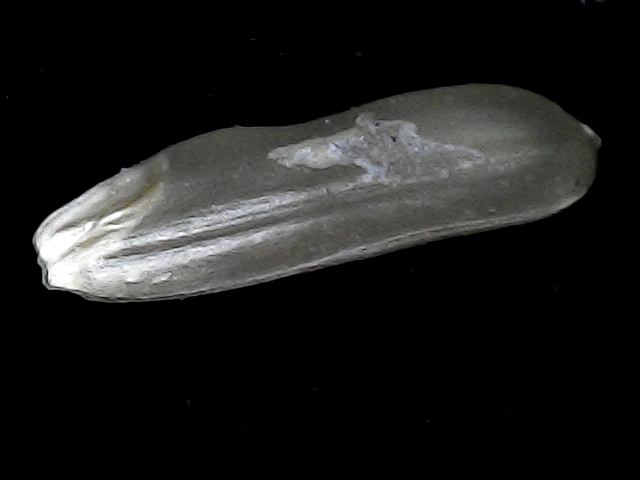
Rice variety: BD70